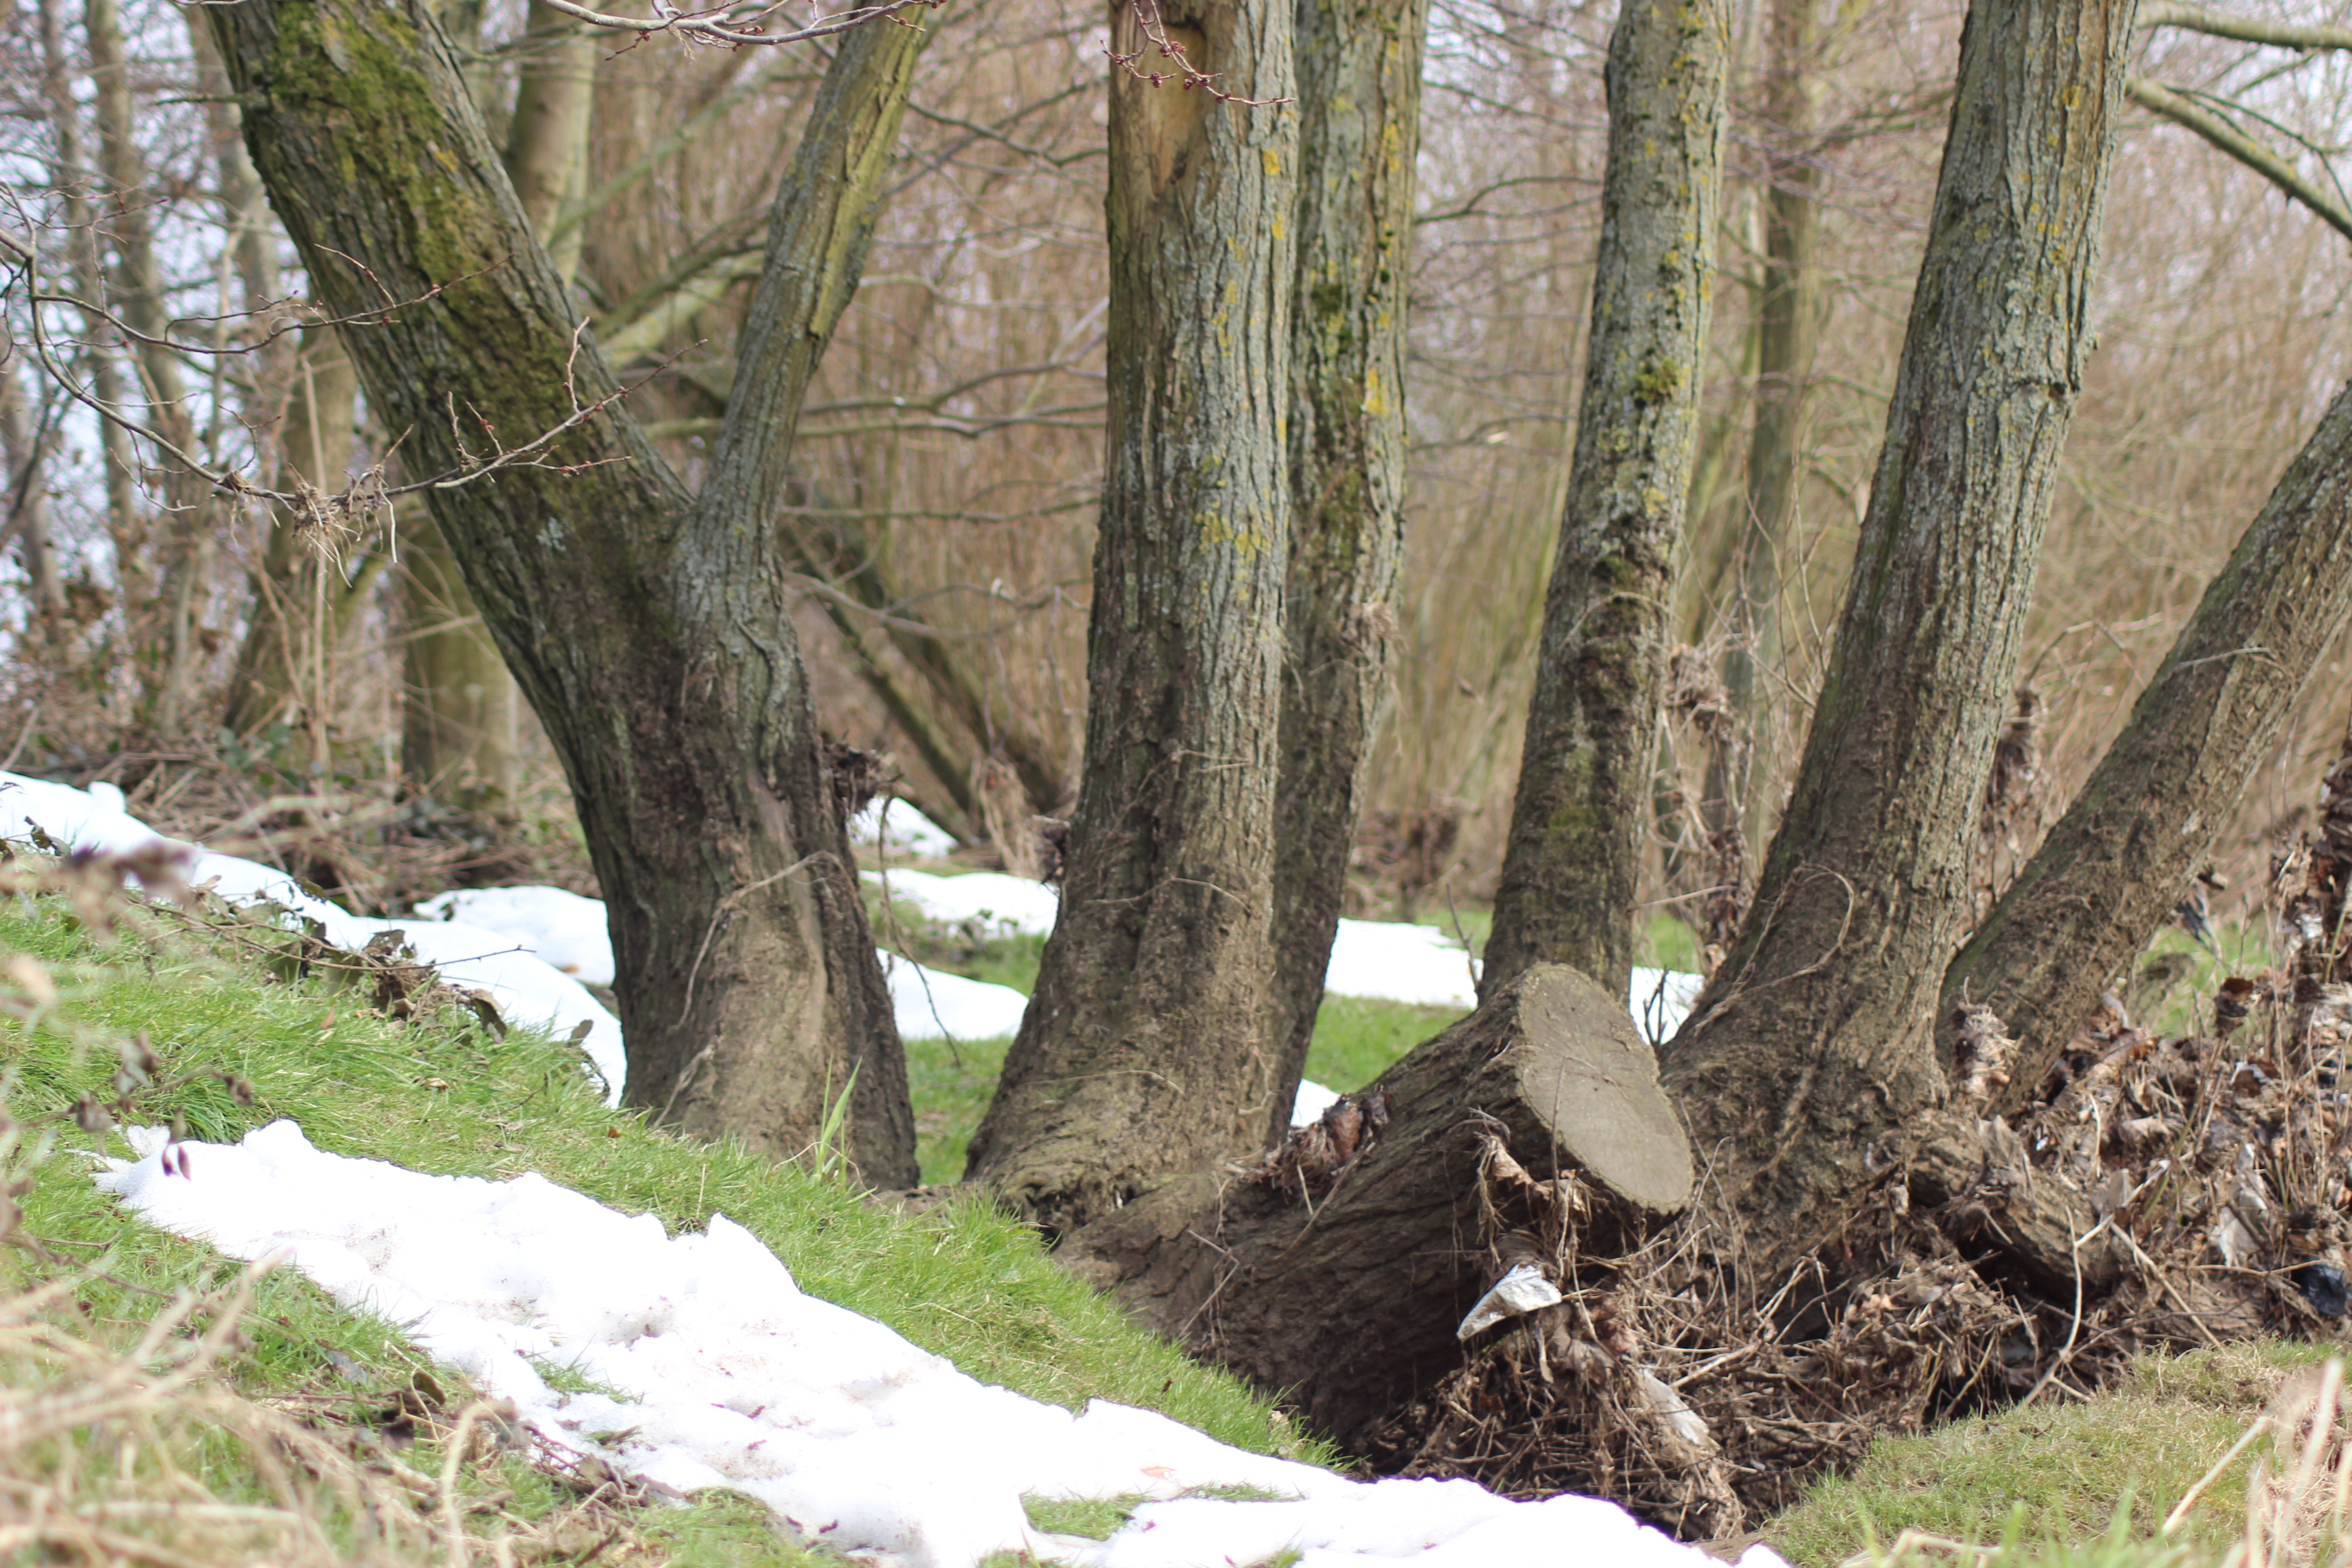
tree, nature, forest, wilderness, snow, winter, trail, countryside, wildlife, trees, trunks, woodland, habitat, ecosystem, natural environment, woody plant